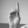
ASL letter: D